1933 Western Australian secession referendum

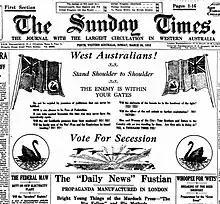
Pro-secession headline from "The Sunday Times" in March 1933

The campaign for secession was led by the Dominion League, which focused on Western Australia's "traditional grievances" with federation and the constitution. Anti-secessionist organisations included the Federal League and the Unity League, both of which had limited resources. State premier James Mitchell and opposition leader Philip Collier both played little role in the campaign, with Mitchell not wanting to alienate anti-secessionist elements in the Nationalist Party and Collier not wanting to alienate pro-secessionist voters.